Defender (1981 video game)

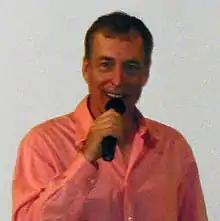
Eugene Jarvis, a pinball programmer at the time, headed development of "Defender".

"Defender" was Williams Electronics' first attempt at developing a new video game; the company's earlier game was a "Pong" clone. The popularity of coin-operated arcade games in 1979 spurred the company to shift its focus from pinball games to arcade games. The company chose Eugene Jarvis, who had a successful record of Williams pinball games, to head development. Larry DeMar, Sam Dicker, and Paul Dussault assisted Jarvis. At the time, Williams had a small staff and the management was unfamiliar with technology used for its electronic games. As a result, the staff was afforded a large amount of creative freedom.